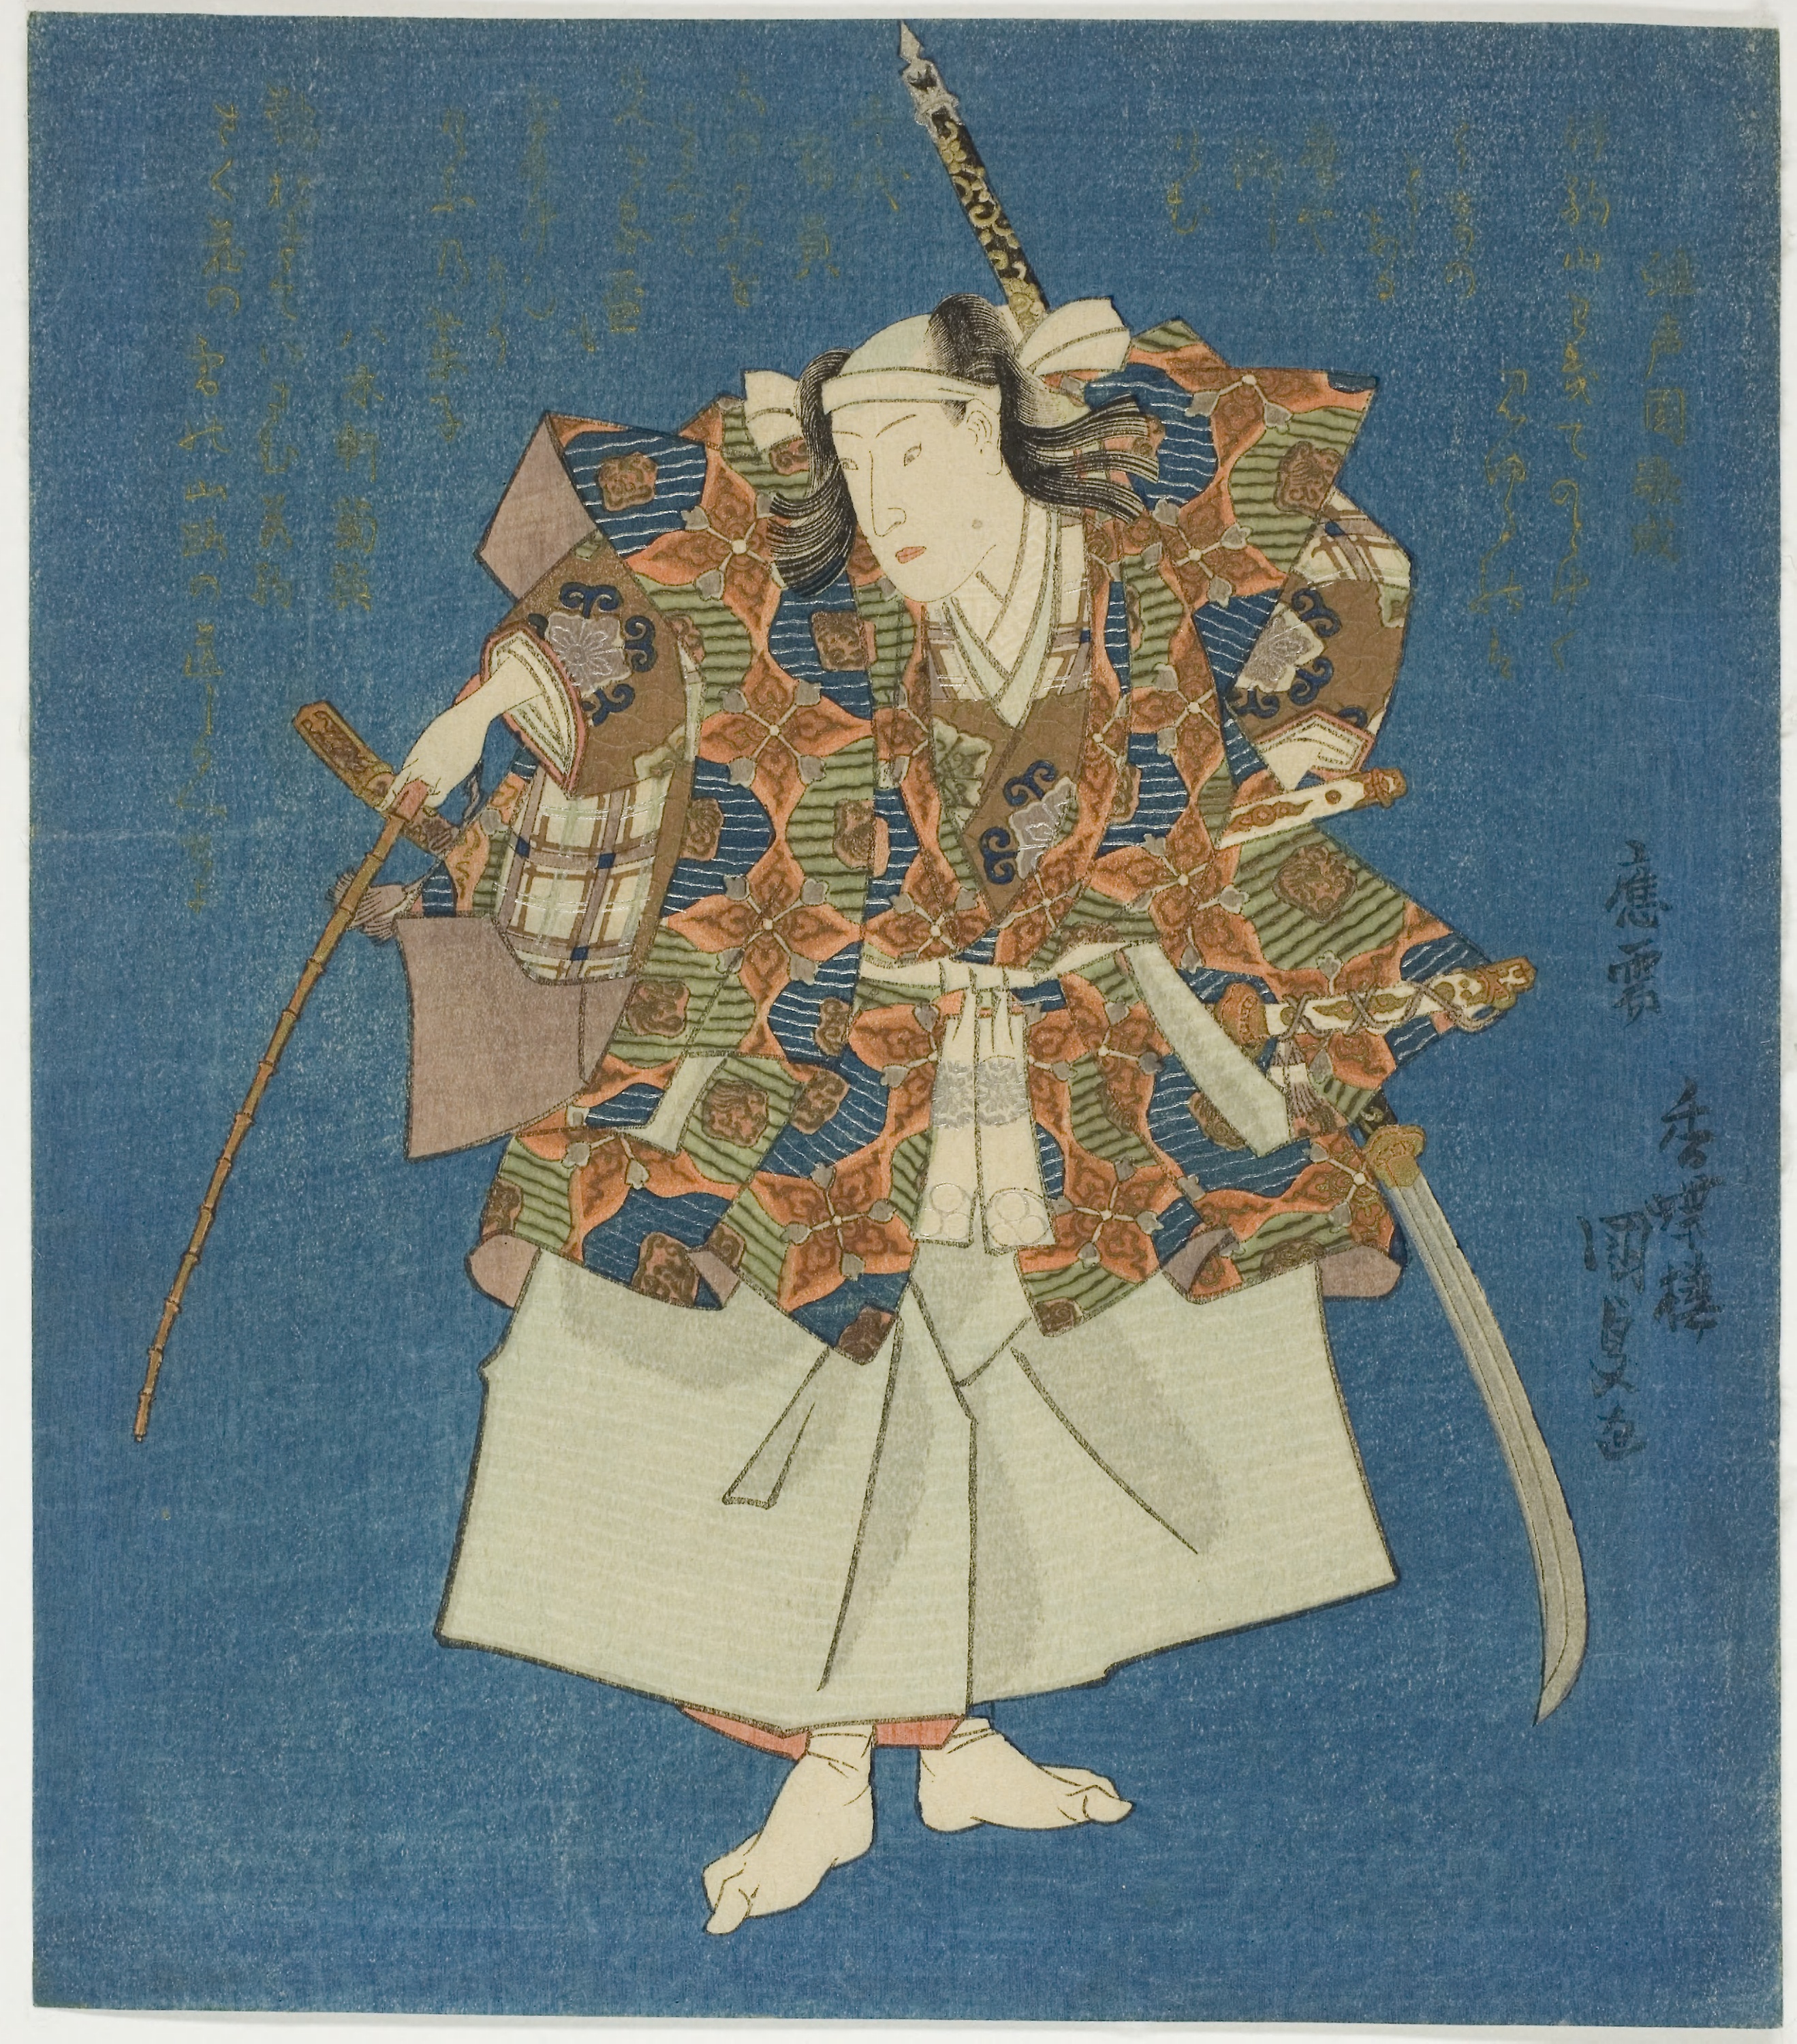
costume design, illustration, art, painting